Ratchasimasaurus

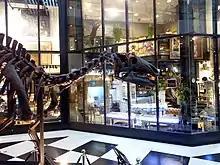
Different angle of the mounted skeleton

Ratchasimasaurus (meaning "Nakhon Ratchasima lizard") is a genus of iguanodontian ornithopod dinosaur from Early Cretaceous (Aptian stage) Khok Kruat Formation of Nakhon Ratchasima Province in northeastern Thailand. The type and only species is R. suranareae, named after Thao Suranari, a 19th-century war heroine. It was considered by one study to be a "nomen dubium", diagnosed with characters widespread in Styracosterna.